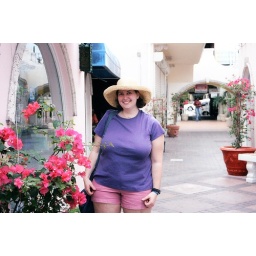
Paula with pretty flowers and floppy hat in downtown Nassau